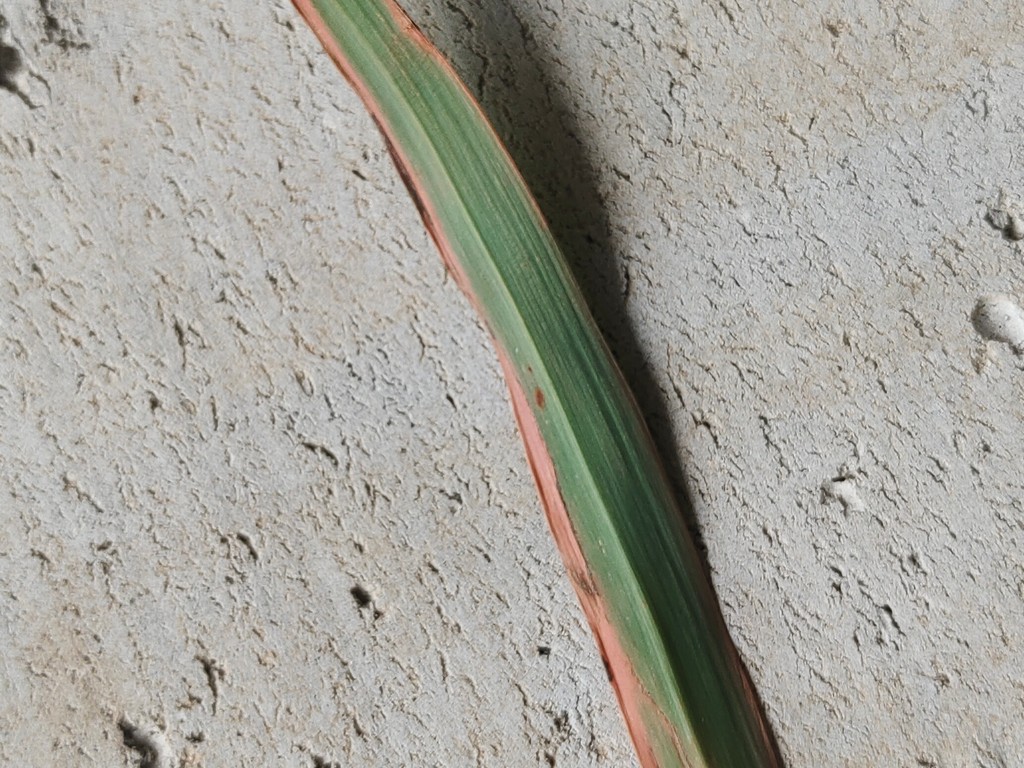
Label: Unhealthy